Relayer

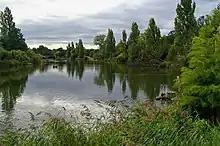
The Serpentine, Hyde Park

Following rehearsals at Farmyard Studios, the band decided to record "Relayer" at Squire's home at New Pipers in Virginia Water, Surrey, which he had purchased in Christmas 1972. This marked the first time Yes had made an album outside of London, and the location served as a cost-cutting measure by eliminating the need to pay for time in a professional studio, thus giving the band more time to work on the music. They were joined by Eddy Offord, who had worked with the band since 1970 as their engineer and later co-producer and live sound mixer. Offord installed a mobile 24-track recording machine and mixing desk in Squire's basement, and enlisted Genaro Rippo as tape operator. "Relayer" was the final Yes album with Offord before he left in 1975 to work with other groups. He later stated that his time with the band had become "a bit stale", but made brief returns during the recording of "Drama" (1980) and "Union" (1991). Recording sessions typically lasted for eight or nine hours. Moraz wished Offord was "a little less stoned" during recording as it affected the album's production quality, ranking it inferior to Offord's work on "Fragile" (1971) and albums with Emerson Lake & Palmer. Mixing was completed at Advision Studios in London.